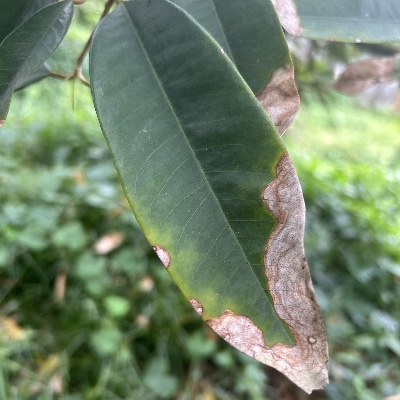
Label: Leaf_Colletotrichum